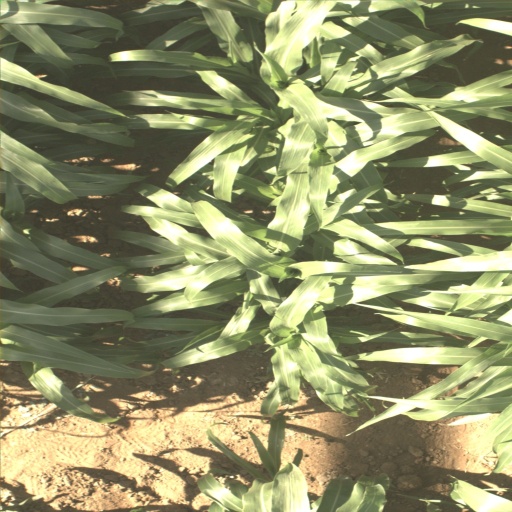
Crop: sorghum